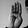
ASL letter: B